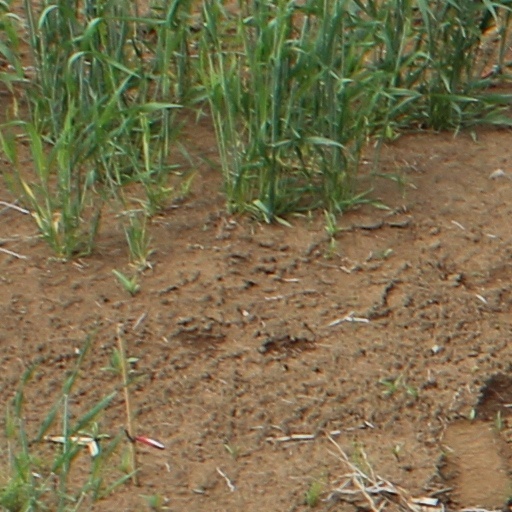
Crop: wheat